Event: Nepal Earthquake
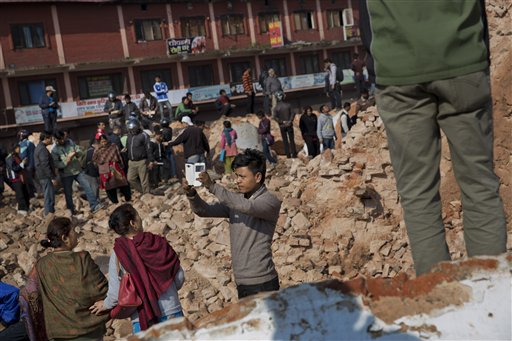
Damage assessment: damage